Millennium Peace Summit of Religious and Spiritual Leaders

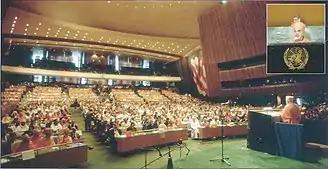
Pramukh Swami Maharaj delivering speech.

The Summit began with 1.5 days of plenary sessions at the UN Headquarters Building. Plenary speakers discussed both historical and modern tensions and the universal desire for reconciliation. Annan addressed the Summit, “Whatever your past, whatever your calling, and whatever the differences among you, your presence here at the United Nations signifies your commitment to our global mission of tolerance, development, and peace.” The primatologist Jane Goodall spoke about the protection of the earth and its animals. American philanthropist Ted Turner reviewed his personal spiritual experiences, “from a small Christian group that believed they alone had access to heaven to his current firm conviction that all faith paths lead ‘to the same mountain top.” Pramukh Swami Maharaj, the spiritual head of the Swaminarayan Hindu denomination BAPS, said that to achieve peace and harmony, in addition to the important dialogue between religious leaders, religious leaders must engage in inner dialogue to assess how well they are aligned with the highest ideals of their founders, as well as dialogue with their followers to promote spiritual values. He stated, “If the followers of every religion become better and true followers, then our world will be a much better world. Therefore, we should steer our followers away from fanaticism and focus on faith and spiritual living.” Rev. Dr. Konrad Raiser of the World Council of Churches said, "Dialogue within and between religions requires not just tolerance but deep respect for the other in his or her authentic relationship with the Holy. True dialogue should enable each partner to deepen his or her own faith or belief, not to weaken or abandon it." Other speakers included Francis Cardinal Arinze of the Vatican, Dr. Abdullah bin Saleh Al Obeid of the Muslim World League, and Yisrael Meir Lau, Chief Rabbi of Israel.